Kovel

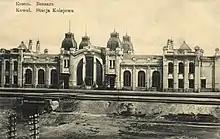
Kovel's historic railway station

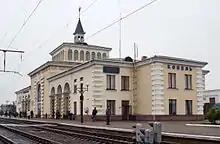
Kovel's modern railway station

Kovel is the north-western hub of the Ukrainian rail system, with six rail lines radiating outward from the city. The first of these was built in 1873, connecting the city with Brest-Litovsk and Rivne. In 1877 Kovel was linked by the Vistula River Railroad with Lublin and Warsaw.